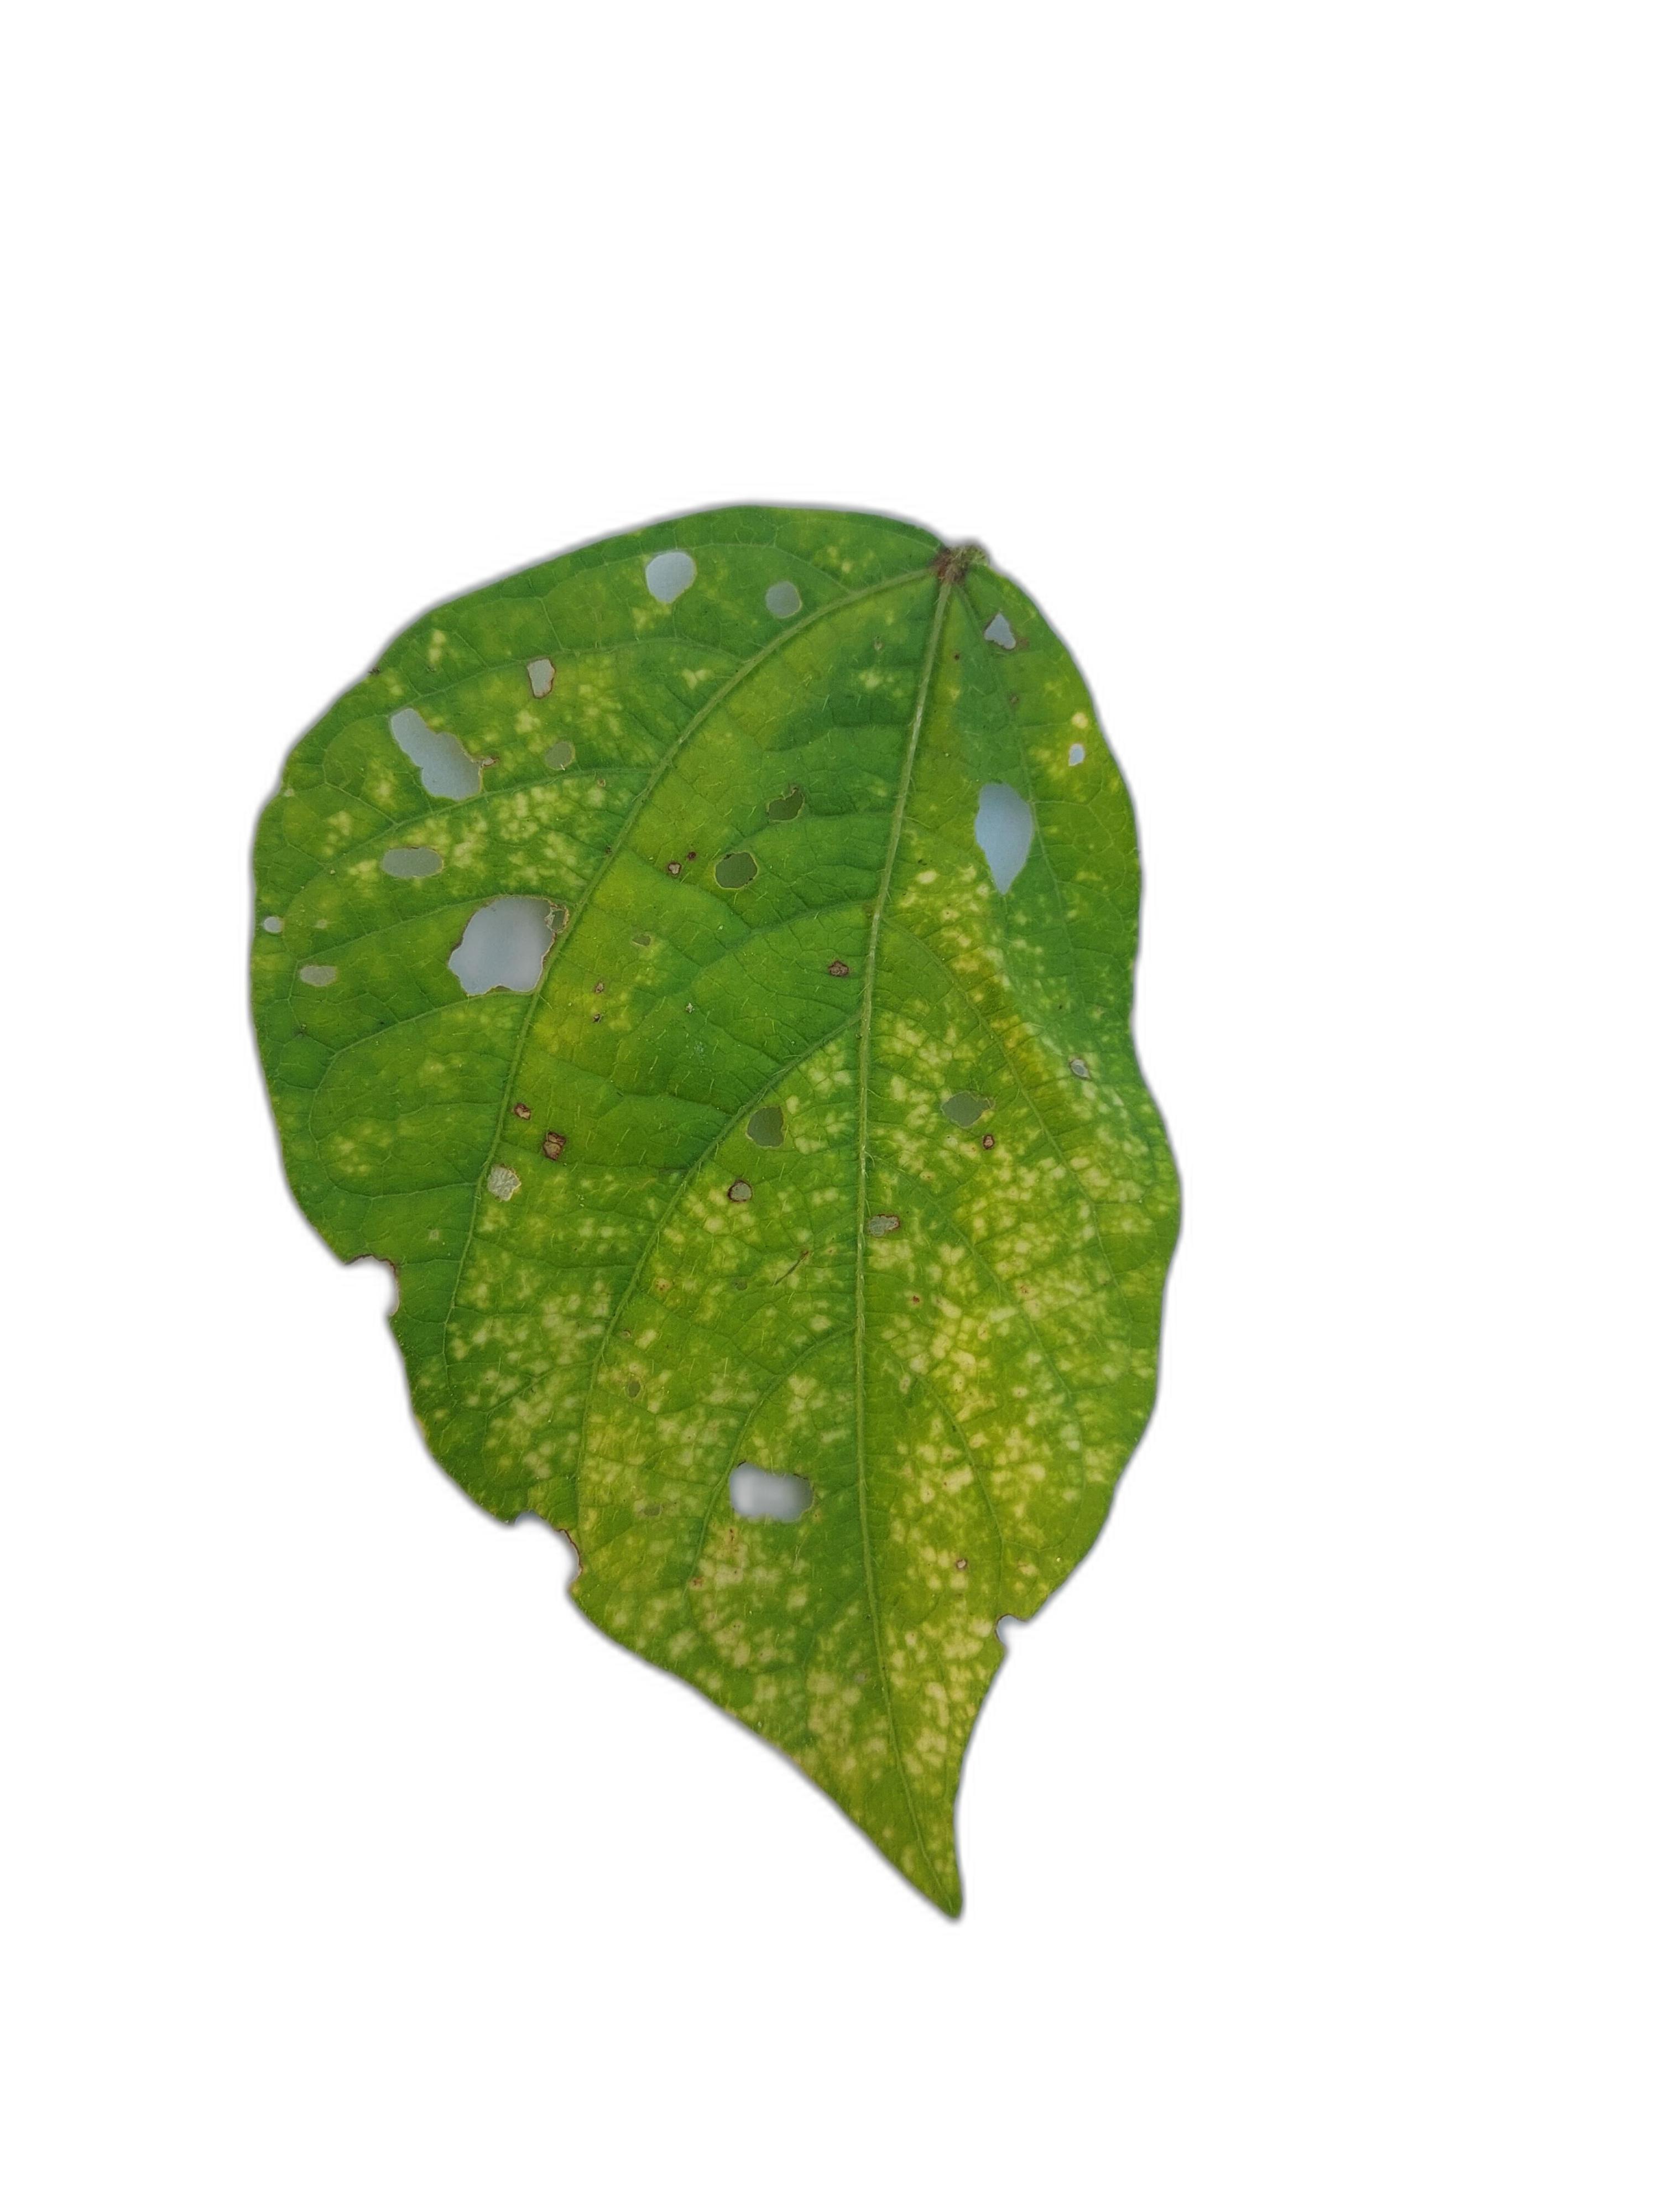
Label: Yellow Mosaic